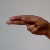
The image shows a hand gesture representing the letter 'H' in Indian Sign Language.